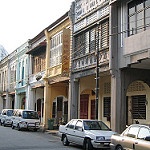
Scene: Outdoor